Interstate 70 in Pennsylvania

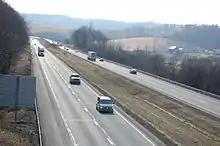
I-70 through Buffalo Township in Washington County

The freeway curves to a more east-northeasterly direction, where it briefly passes through the borough limits of Claysville, before briefly reentering Donegal Township. I-70 enters Buffalo Township, where it soon meets a pair of right-in/right-out ramps connecting to PA 221, which serves the unincorporated village of Taylorstown to the northeast, in adjacent Blaine Township. The freeway comes into North Franklin Township before crossing into Canton Township at its partial interchange with US 40 which lacks a westbound entrance; the interchange is adjacent to the Washington Crown Center shopping mall located to the southwest of the interchange.